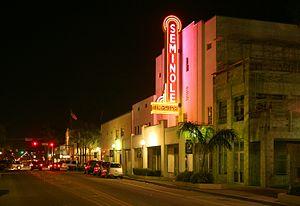
Homestead est une ville du comté de Miami-Dade, en Floride. La ville est bordée, à l'est par le parc national de Biscayne et à l'ouest par celui des Everglades.